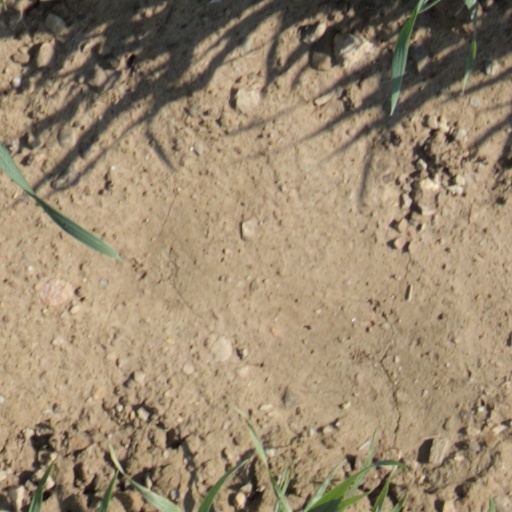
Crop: wheat